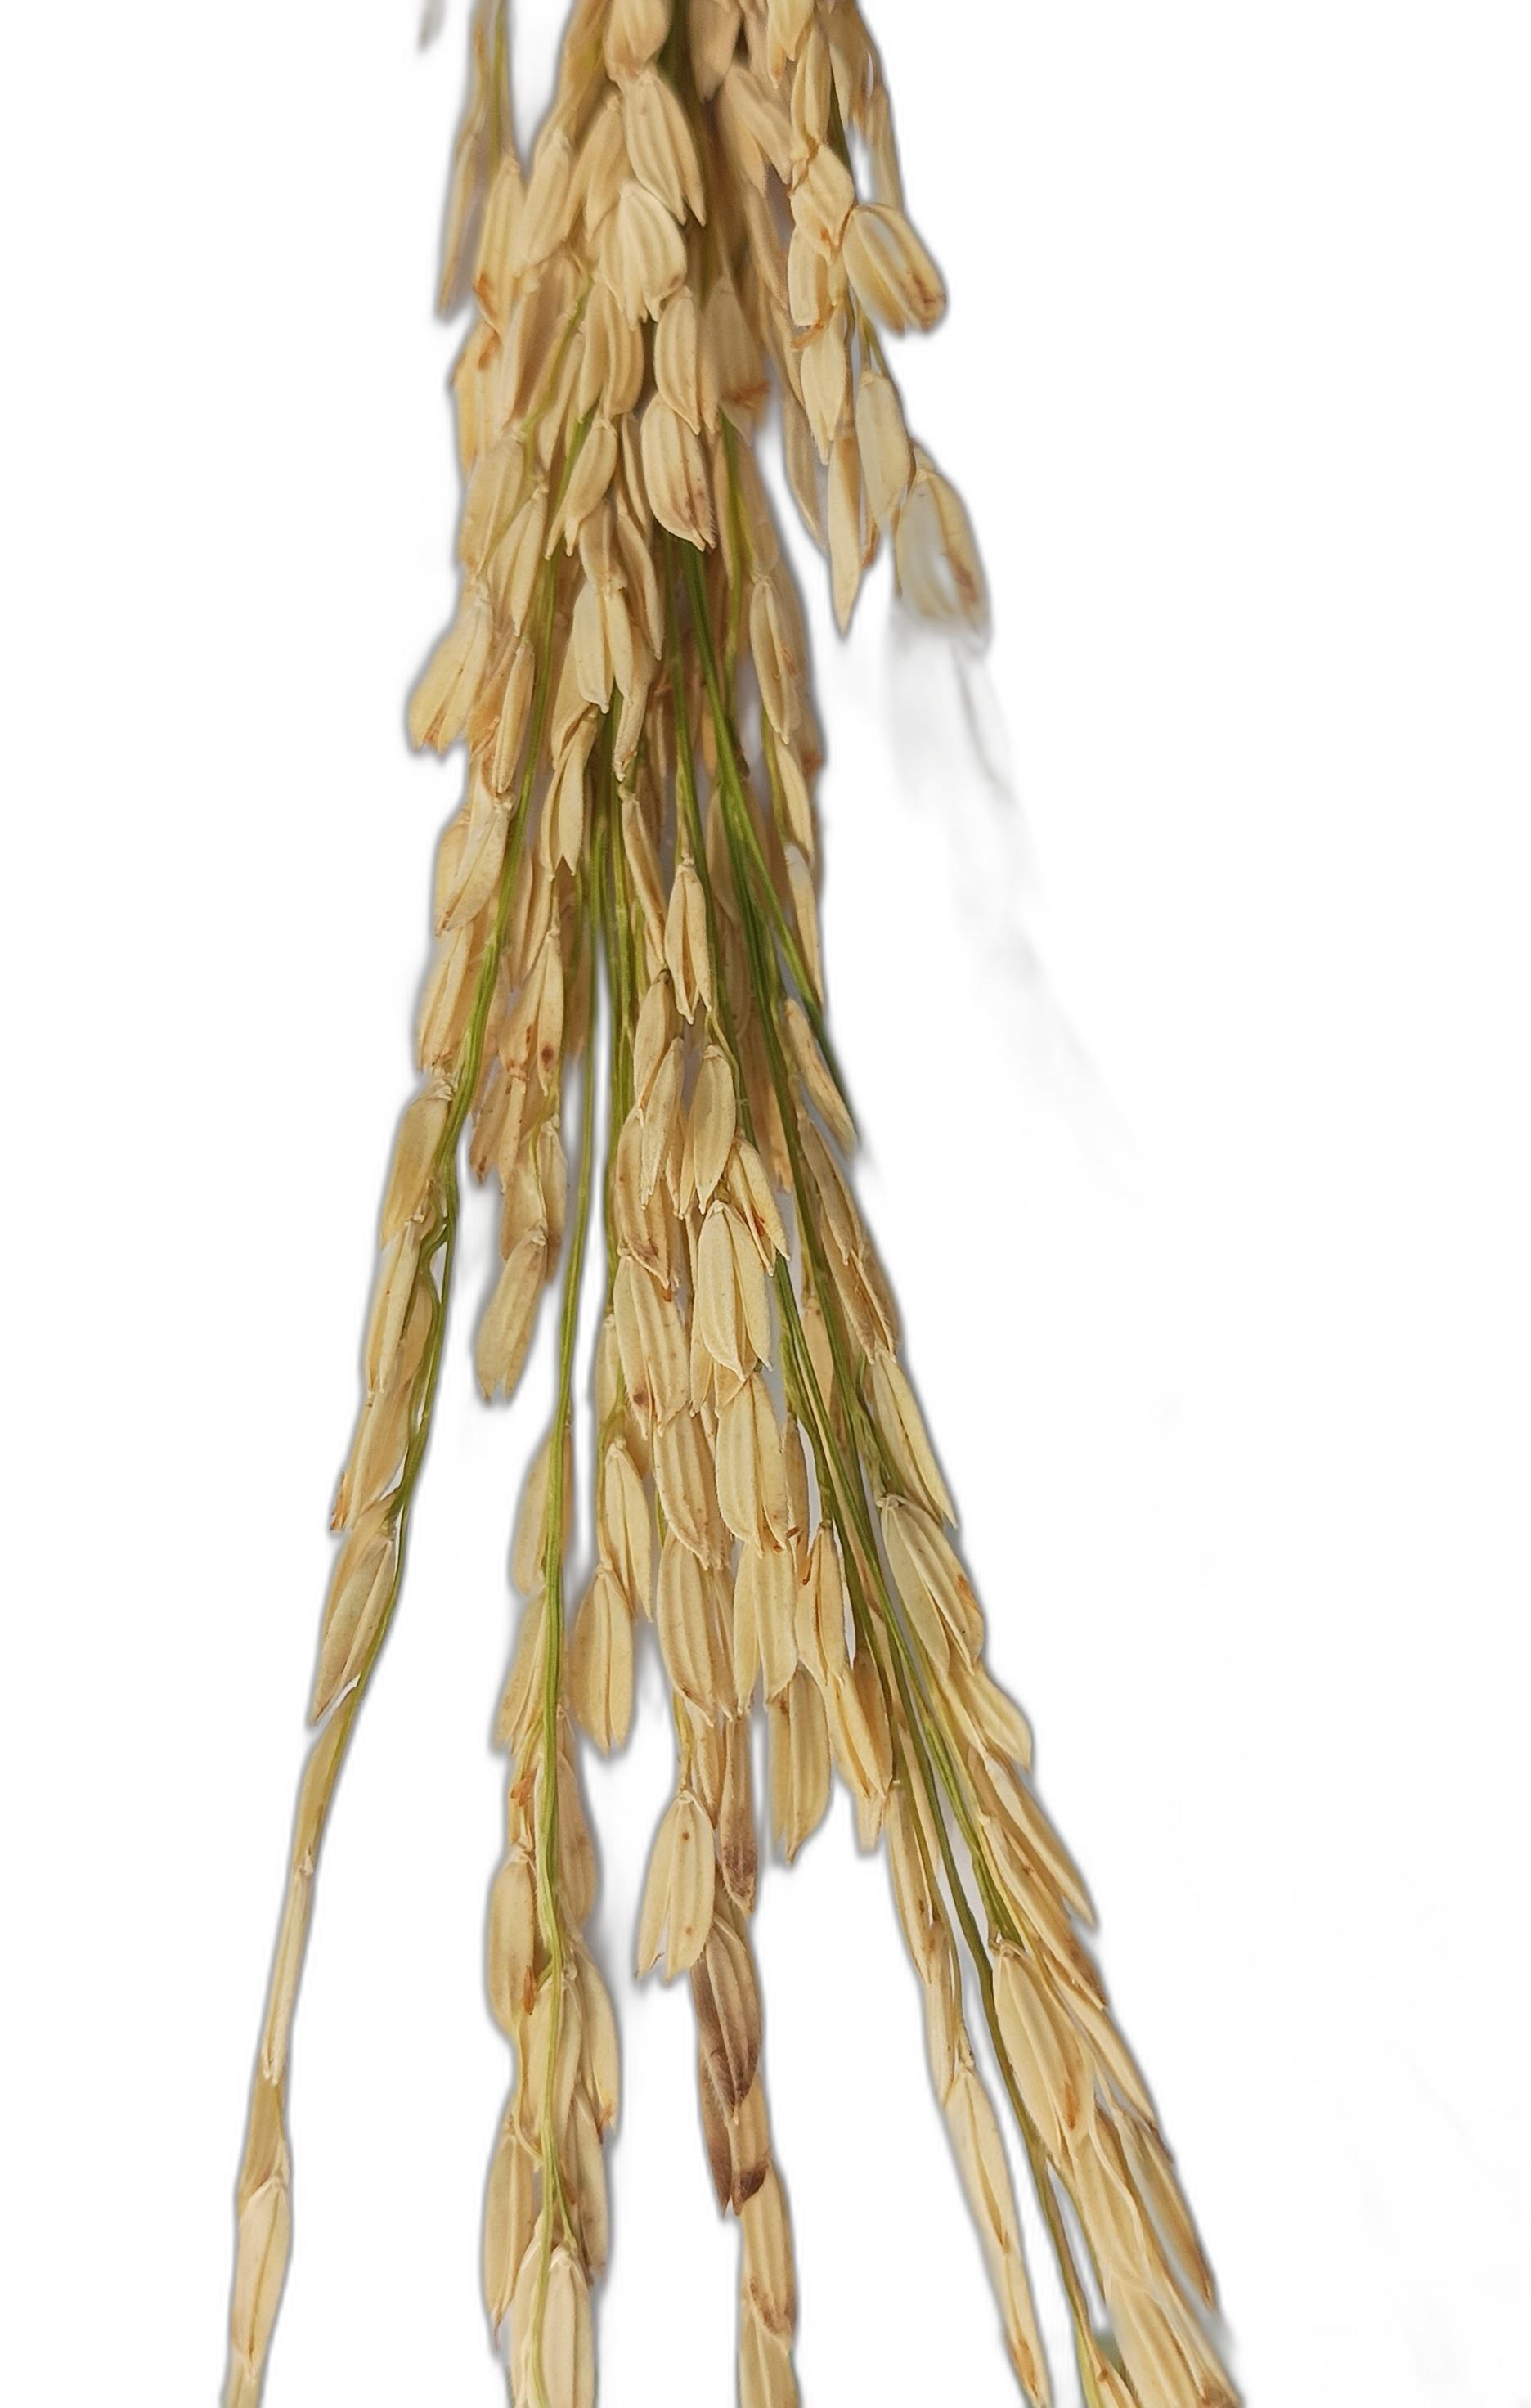
Label: Rice